Grigory Sokolnikov

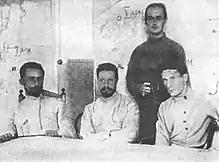
Grigori Sokolnikov, Mikhail Frunze and Valerian Kuybyshev head the Turkestan front. The image taken during Aug 1920 Red Army troops offensive against the city of Bukhara.

In August 1920, Sokolnikov was posted to Central Asia as chairman of the government of Turkestan and commander of the Turkestan Front. He led the suppression of the Basmachi rebellion. He also oversaw the introduction of a new currency, the introduction of tax in place of appropriation of surplus produce, the return of free trade, the return of land to Kirghiz that had been seized by Russian settlers, and the revival of cotton production.